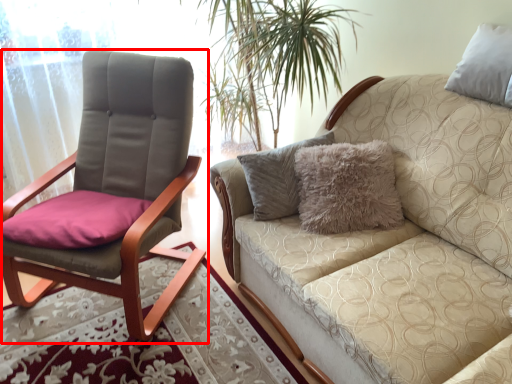
Question: From the image's perspective, what is the correct spatial relationship of chair (annotated by the red box) in relation to studio couch? Select from the following
(A) below
(B) above
Answer: B